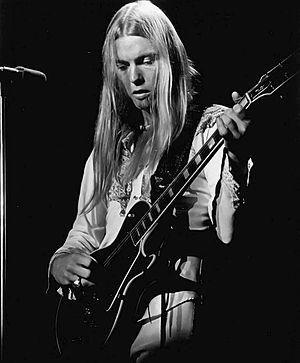
Gregory LeNoir Allman, dit Gregg Allman est un chanteur guitariste, pianiste et compositeur américain de rock et de blues ; il est un des membres fondateurs du groupe The Allman Brothers Band en 1969.
The Allman Brothers Band est un groupe de rock américain, originaire de Macon, en Géorgie. Le groupe acquiert une énorme popularité dans les années 1970. Tout comme le groupe Lynyrd Skynyrd, ils contribuent à populariser les mélodies et les sonorités propres au rock sudiste.